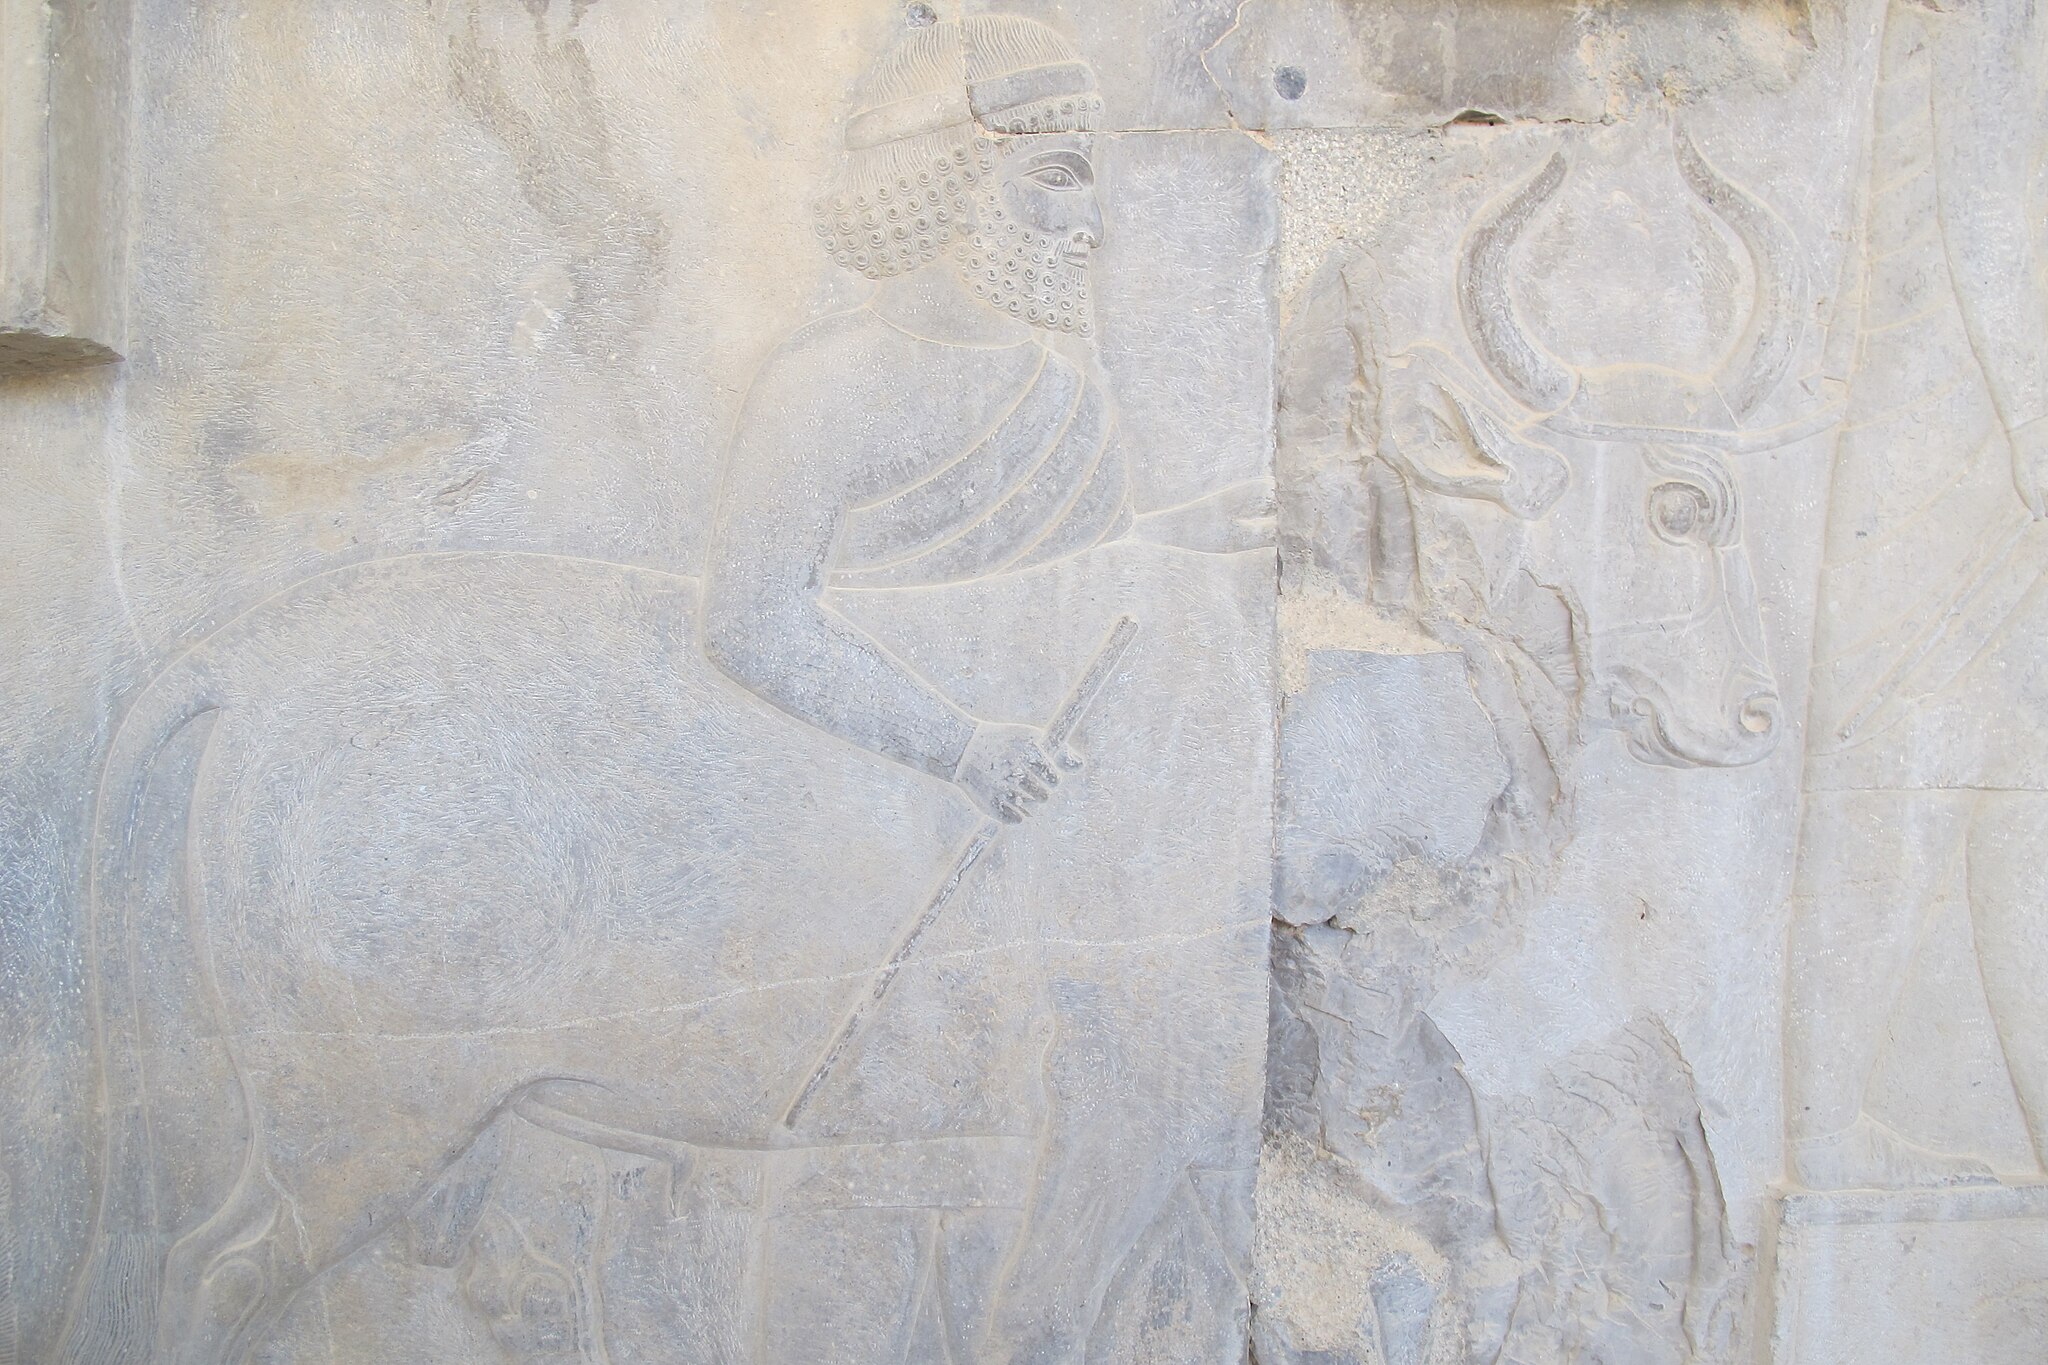
Title: تخت جمشید با عظمت 30
Date: 2016-07-16 23:55:18
Categories: Images from Wiki Loves Monuments 2018, Self-published work, Cultural heritage monuments in Iran with known IDs, Uploaded via Campaign:wlm-ir, Images from Wiki Loves Monuments in Marvdasht, 2016 in Persepolis, Images from Wiki Loves Monuments 2018 in Iran, Drangianian delegation, Apadana, Carian delegation, Apadana